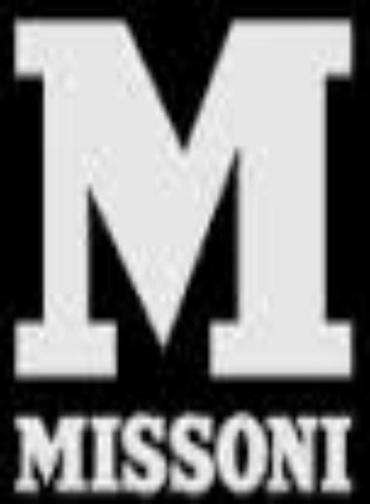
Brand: missoni
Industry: Clothes